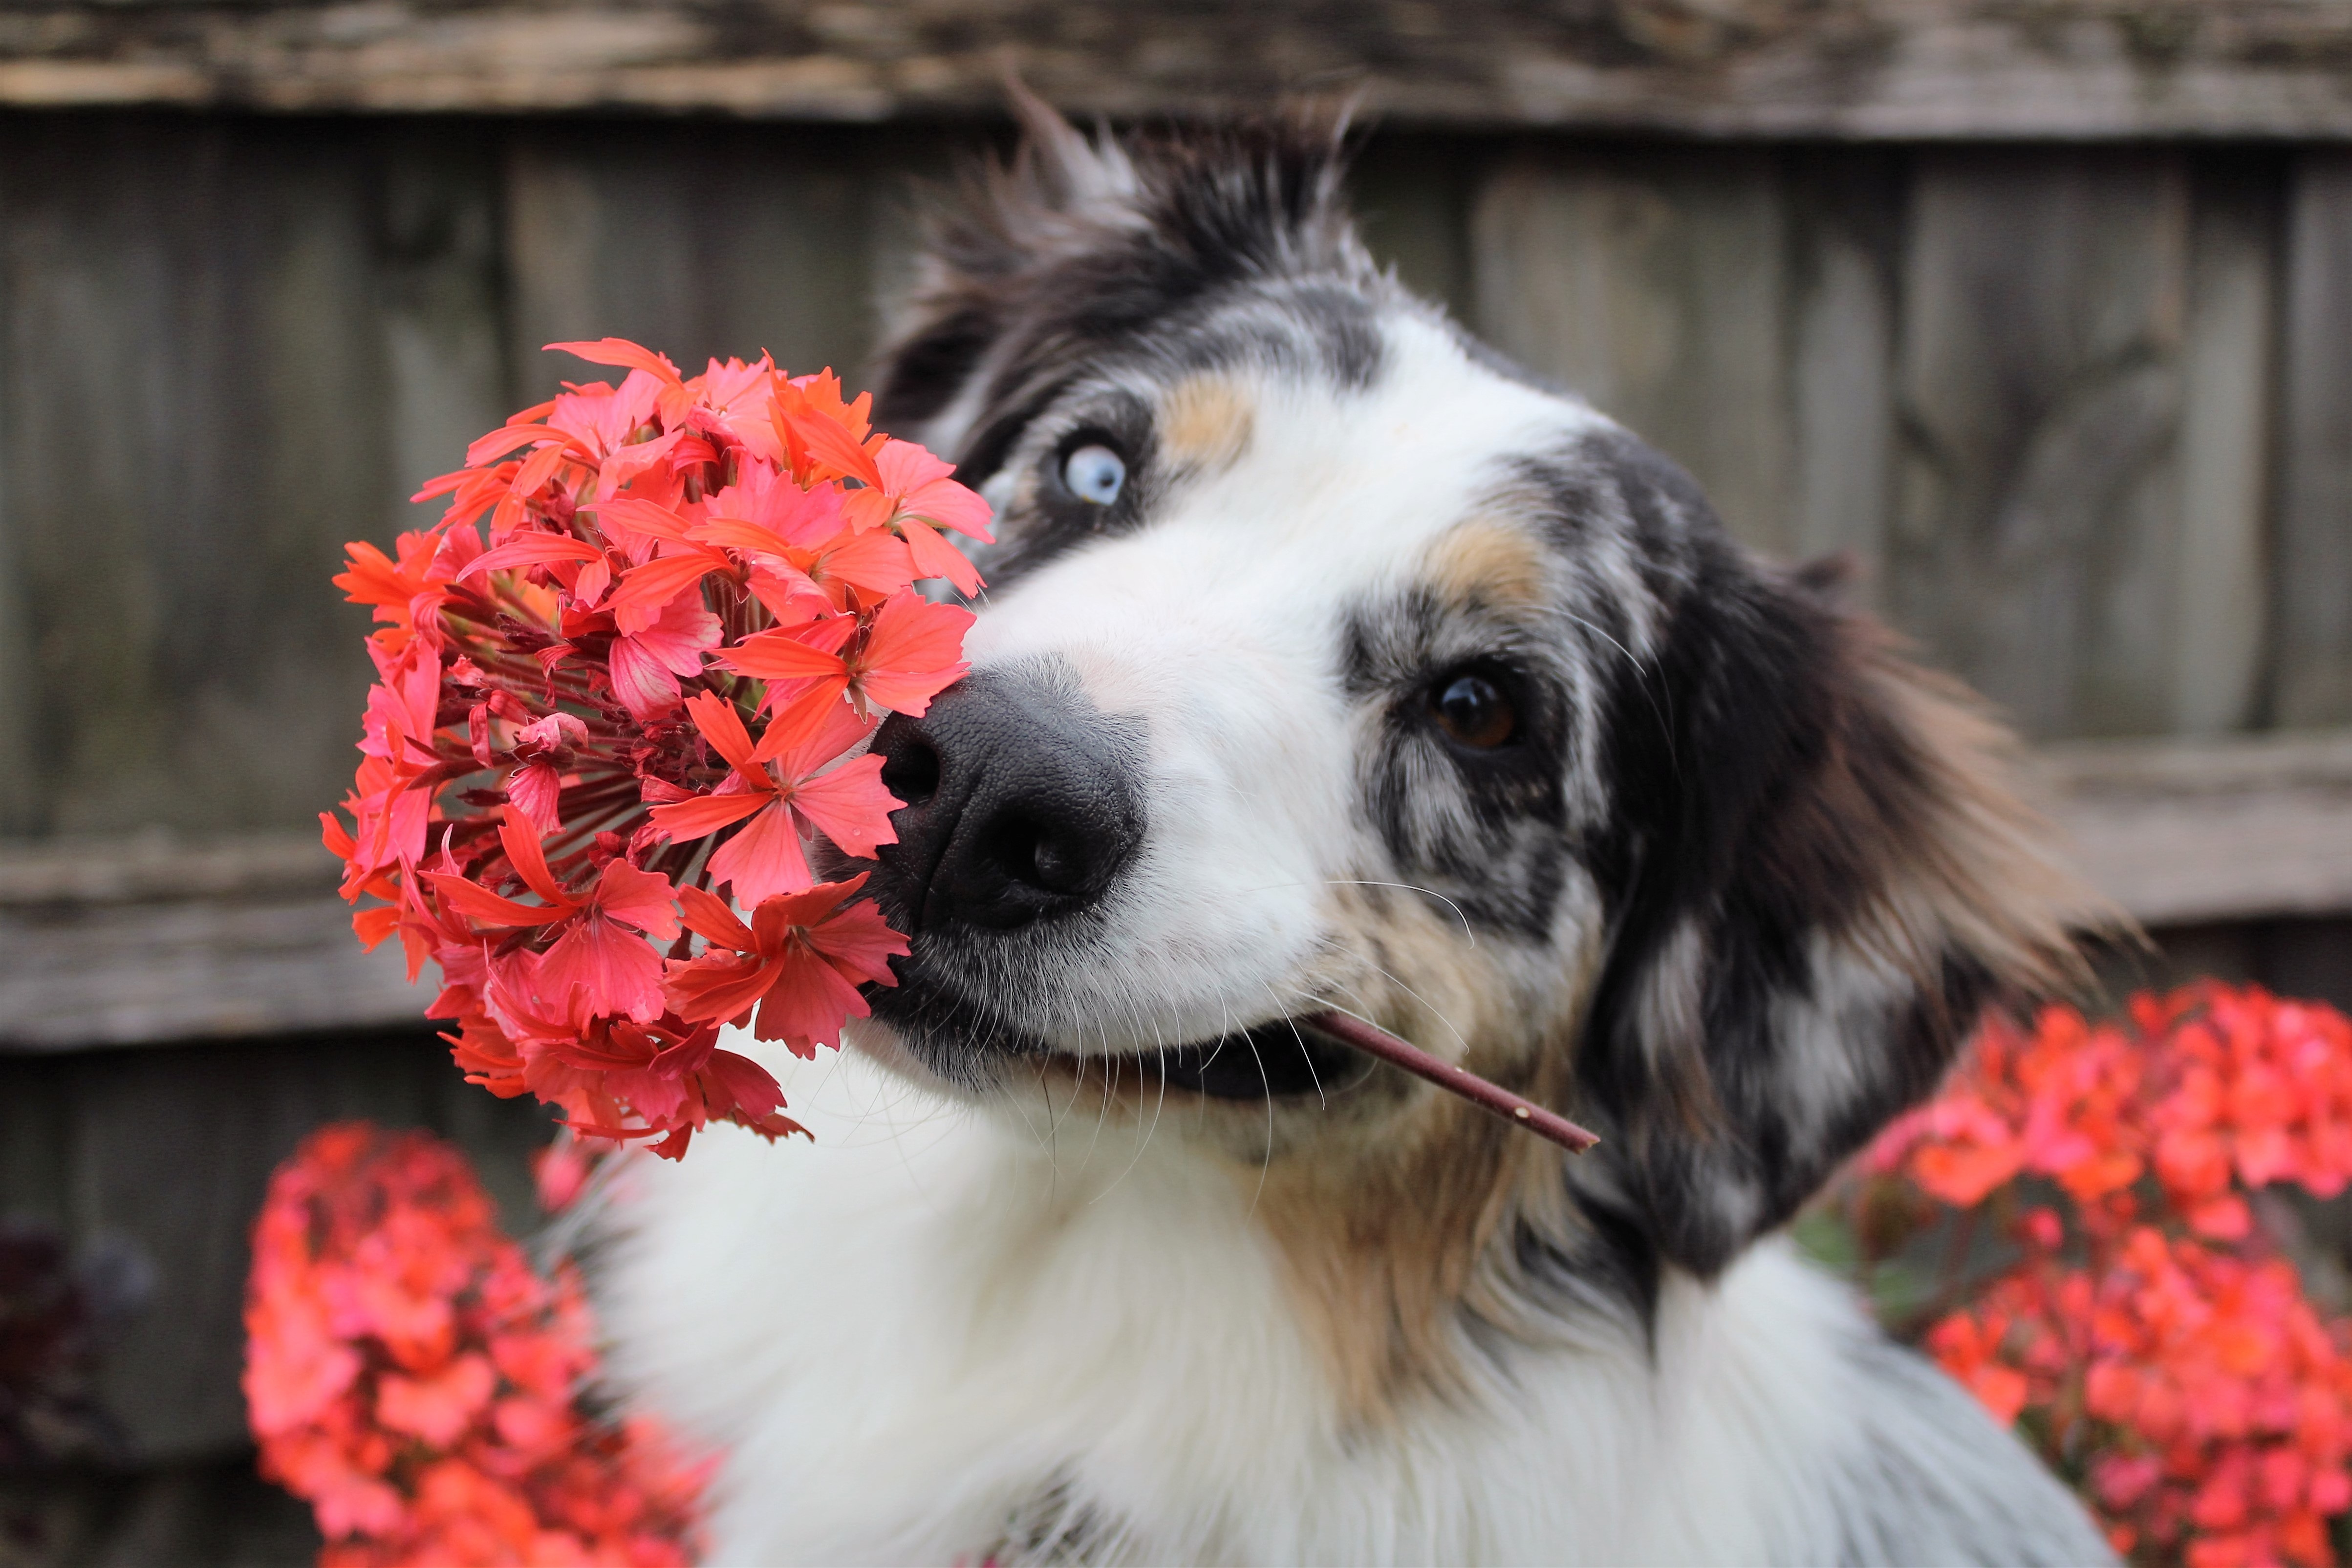
nature, growth, plant, sunlight, flower, puppy, dog, animal, canine, summer, floral, pet, spring, red, park, fresh, mammal, blooming, garden, season, flowers, shepherd, outdoors, sunny, vertebrate, dog breed, australian shepherd, sumertime, setter, dog like mammal, dog crossbreeds